William Jackson (British Army officer)

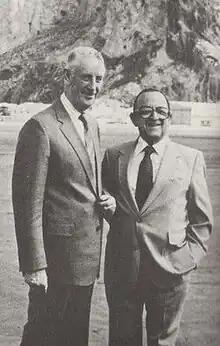
Sir William Jackson (left) with Sir Joshua Hassan, Chief Minister of Gibraltar (right), awaiting the arrival in Gibraltar of Charles, Prince of Wales in 1977.

General Sir William Godfrey Fothergill Jackson, (28 August 1917 – 12 March 1999) was a British Army officer, military historian, author and Governor of Gibraltar.